Temperance movement

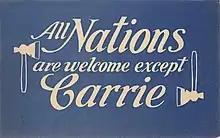
A postcard from around 1910

Much of the temperance movement was based on organized religion, which saw women as responsible for edifying their children to be abstaining citizens. Nevertheless, temperance was tied in with both religious renewal and progressive politics, particularly female suffrage. Furthermore, temperance activists were able to promote suffrage more effectively than suffrage activists were, because of their wide-ranging experiences as activists, and because they argued for a concrete desire for safety at home, rather than for an abstract desire for justice as suffragists did.